Punta Colonet

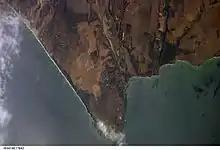
Punta Colonet imaged from the ISS

Punta Colonet is located along the southeastern banks of Arroyo Colonet. The communities of "Ejido México" (aka "Ejido Punta Colonet") and "Ejido 27 de Enero" are located opposite of Arroyo Colonet from Punta Colonet. The population was 3,278 in the 2010 Census for "Ejido Colonet", with "27 de Enero" home to 474 people, together having a population of 3,752 as of 2010.